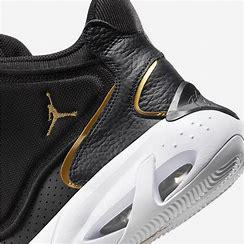
Brand: Jordan
Model: Max Aura 4